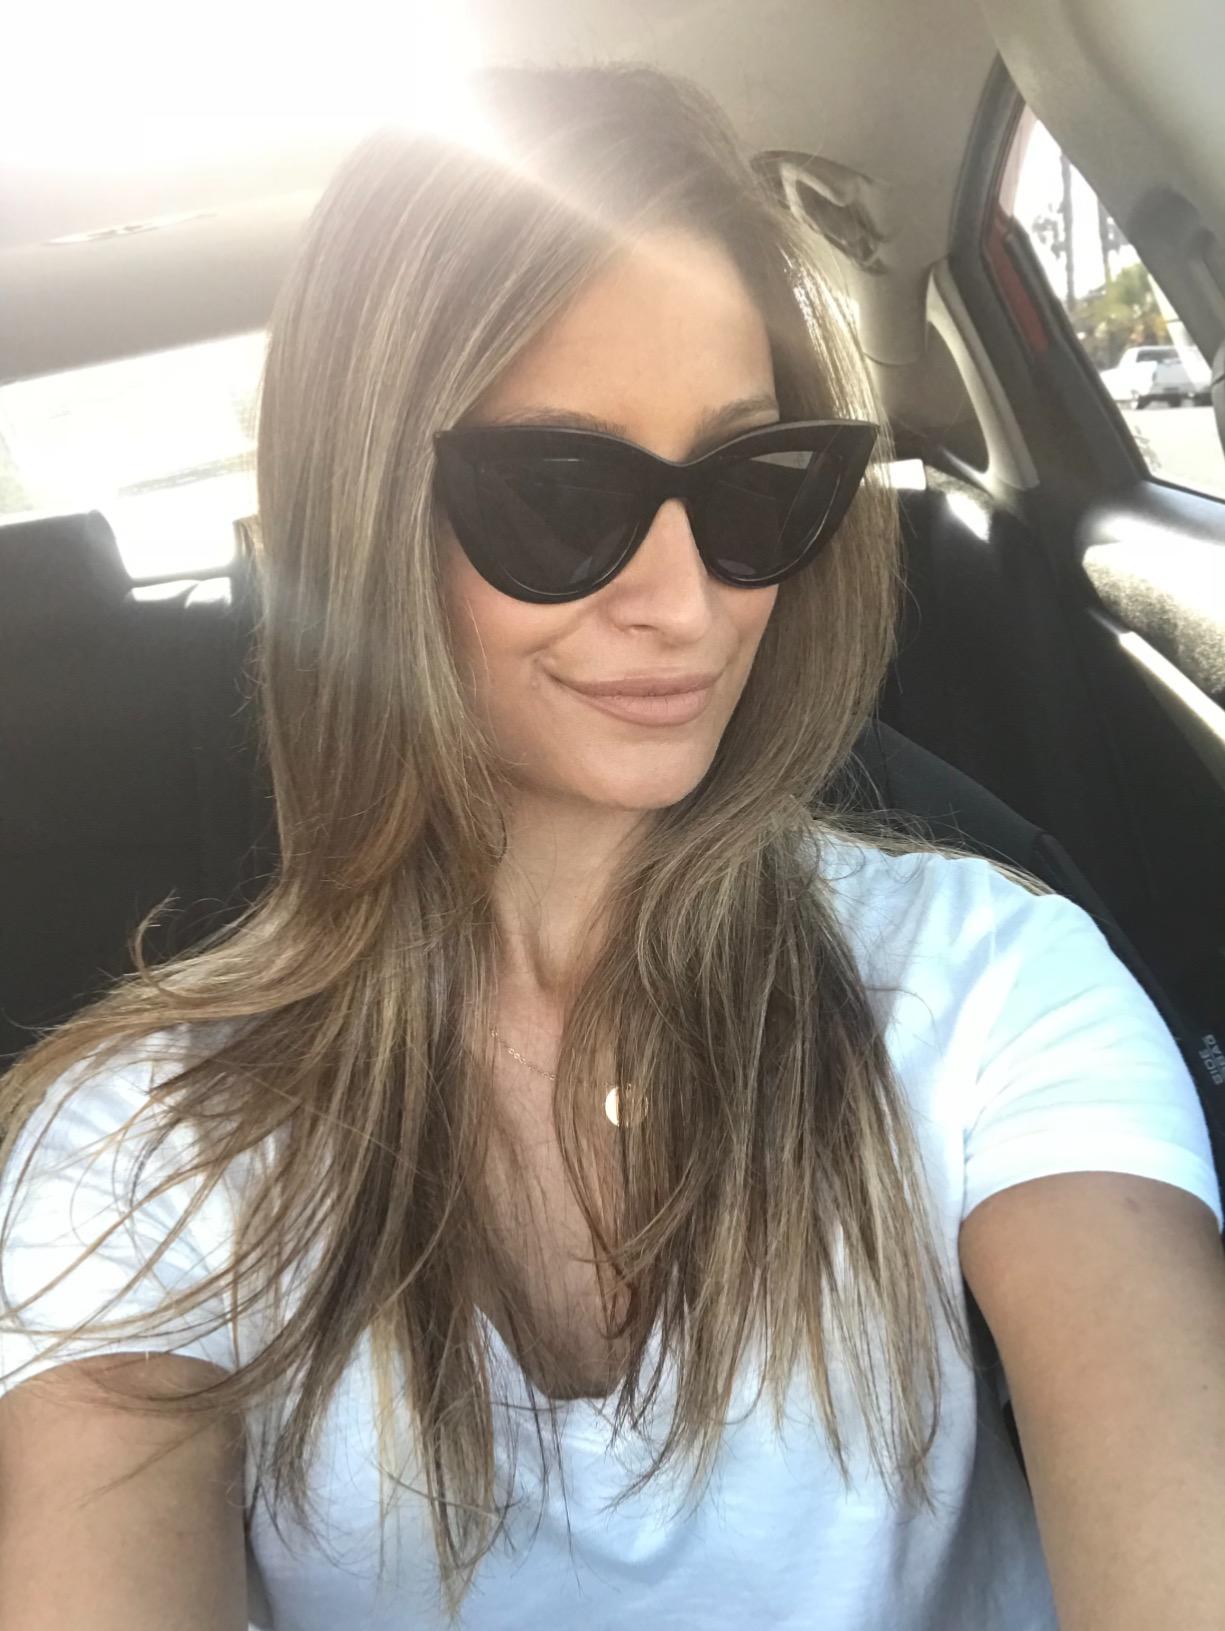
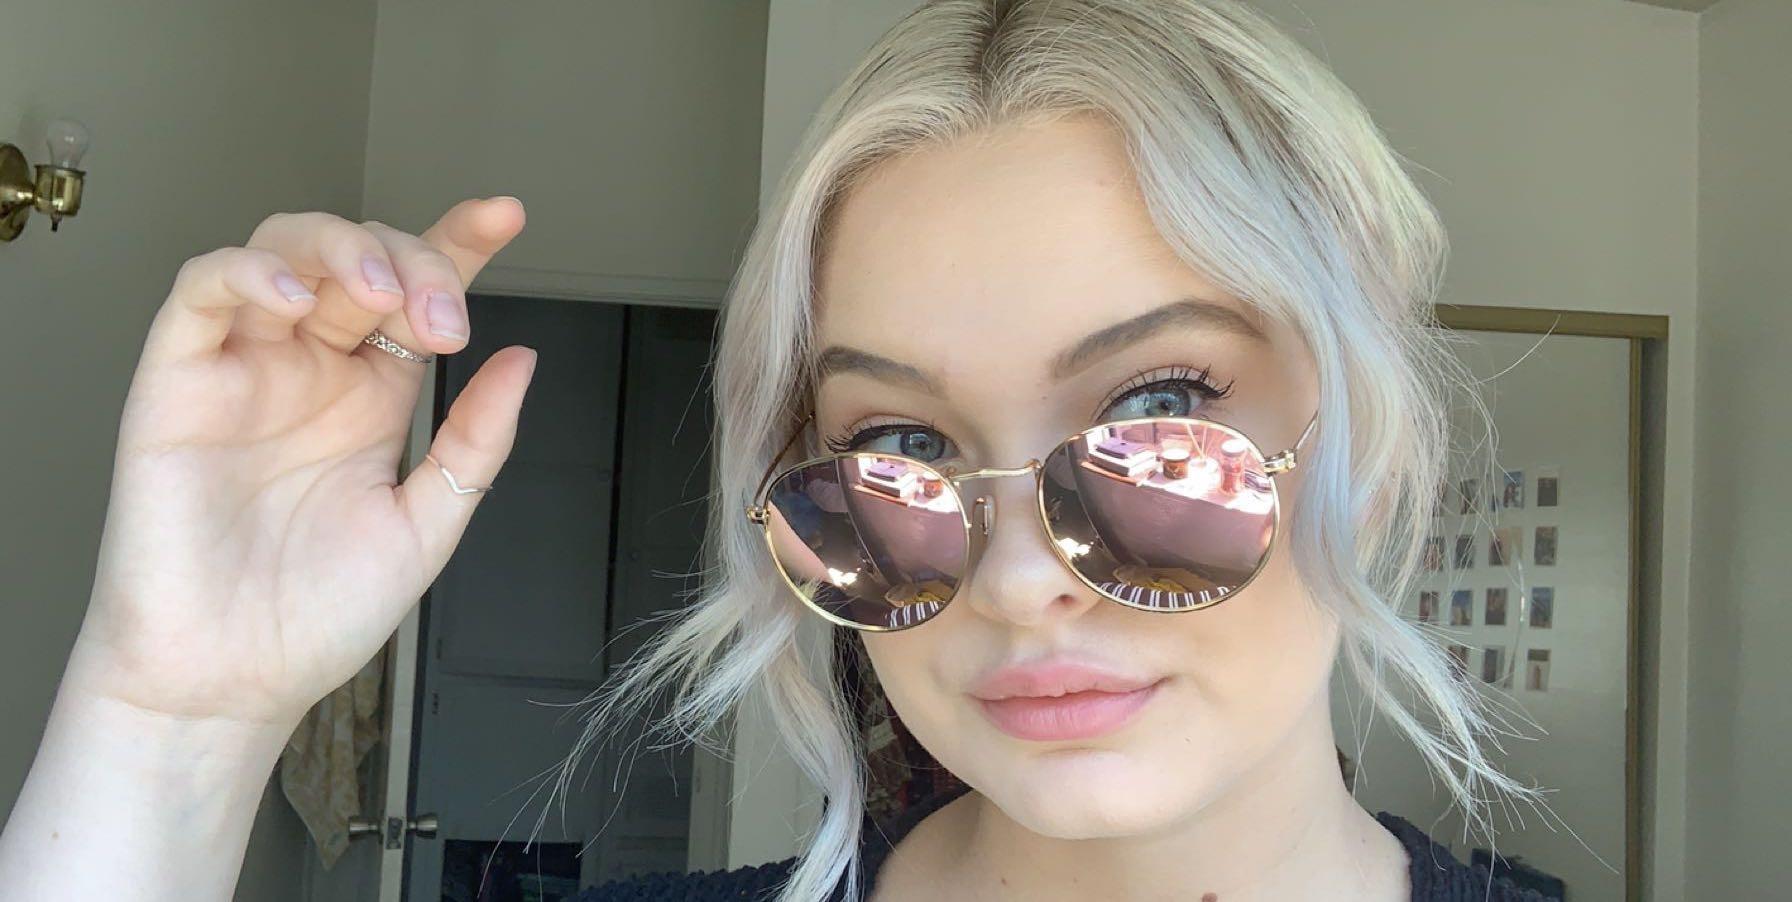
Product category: accessories_sunglasses
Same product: no